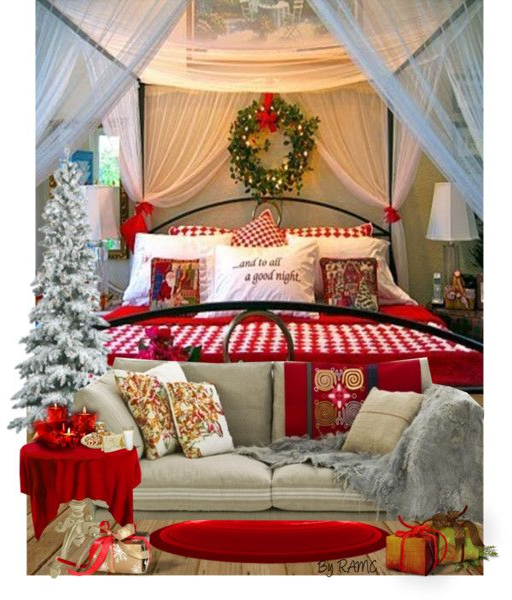
great for setting the mood for guests .